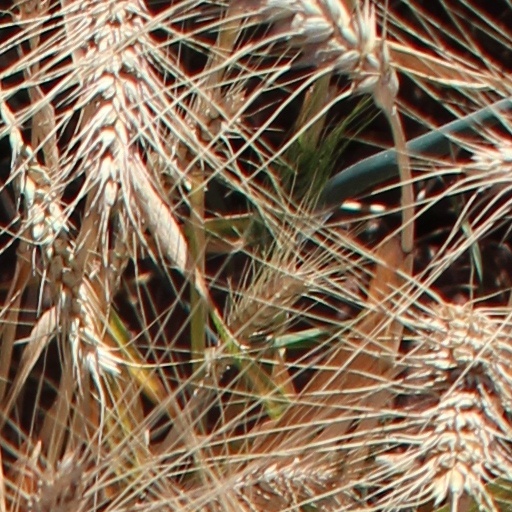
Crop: wheat